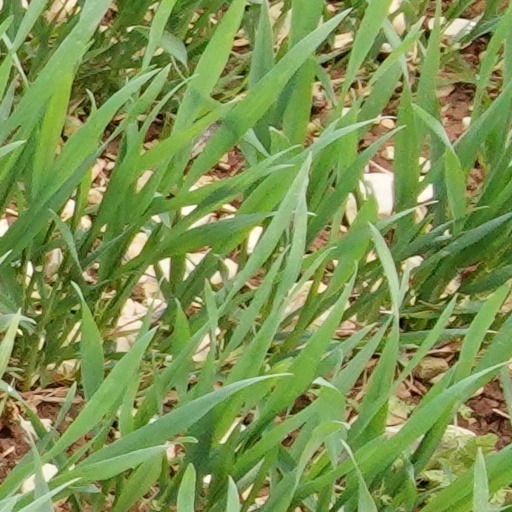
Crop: wheat